Nicolas Rabuel

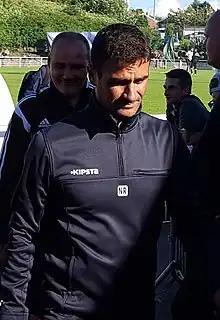
Rabuel (foreground) in 2016

Nicolas Rabuel (born 15 January 1978) is a French football coach and a former defender. He was most recently the manager of Valenciennes.